Stockport Armoury

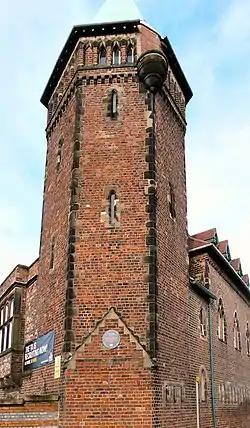
Stockport Armoury

Stockport Armoury is a military installation in Stockport, Greater Manchester, England. It is a Grade II listed building.